Gledi Mici

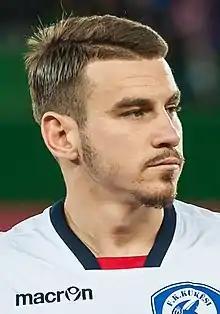
Mici with Kukësi in 2016

Gledi Mici (born 6 February 1991) is an Albanian professional footballer who plays as a left-back for Macedonian First League club Struga Trim-Lum.